Tony Clement

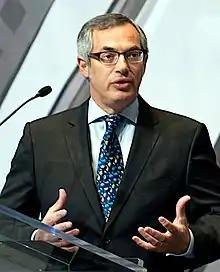
Clement in 2012

Tony Peter Clement ("né" Payani; born January 27, 1961) is a Canadian former politician in the federal and Ontario governments. He was Member of Parliament for Parry Sound-Muskoka and a federal cabinet minister in the Conservative Party under prime minister Stephen Harper. Before entering federal politics, Clement served as an Ontario Member of Provincial Parliament for Brampton South then Brampton West—Mississauga and a cabinet minister in the Progressive Conservative Party of Ontario, including as Minister of Health and Long-Term Care under premiers Mike Harris and Ernie Eves.